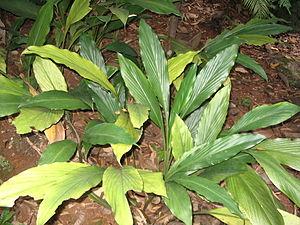
Elettariopsis curtisii - Bukit Nanas Forest Reserve - Kuala Lumpur
Elettariopsis est un genre de plantes de la famille des Zingibéracées. Il contient une trentaine d'espèces d'origine tropicale.